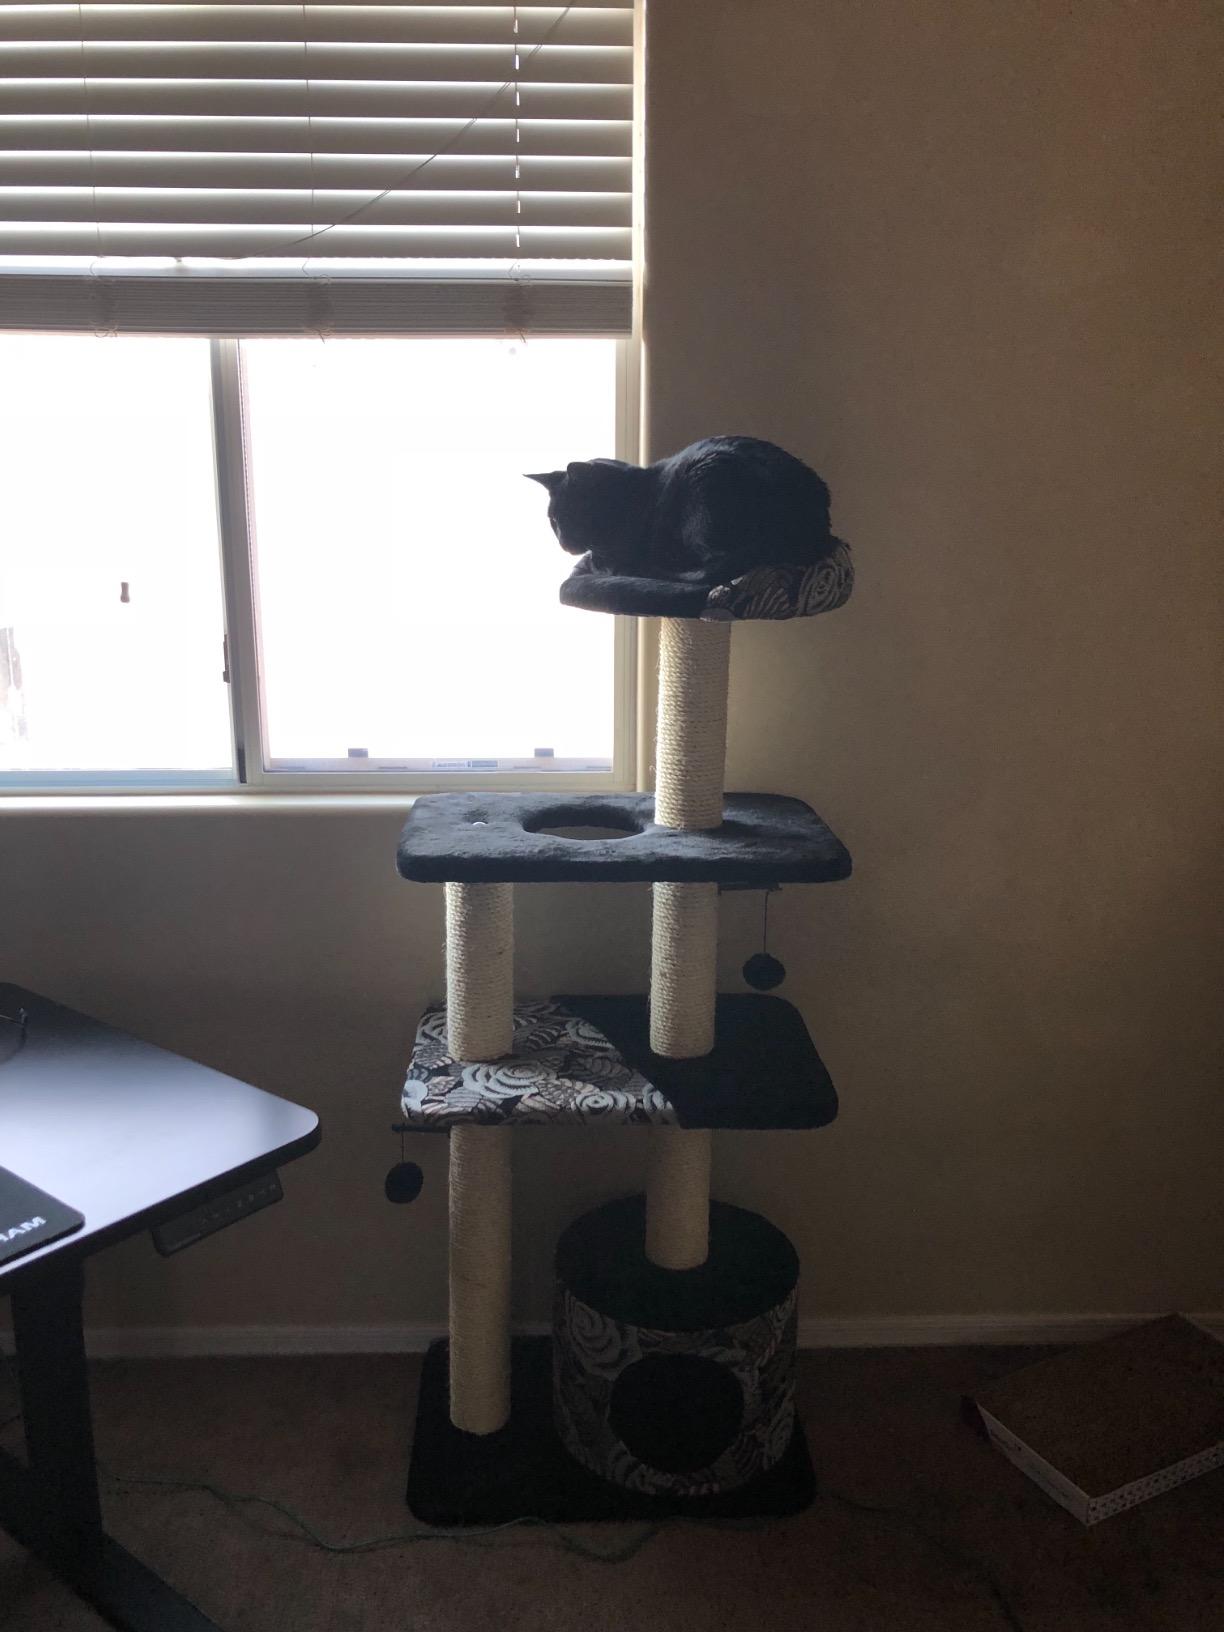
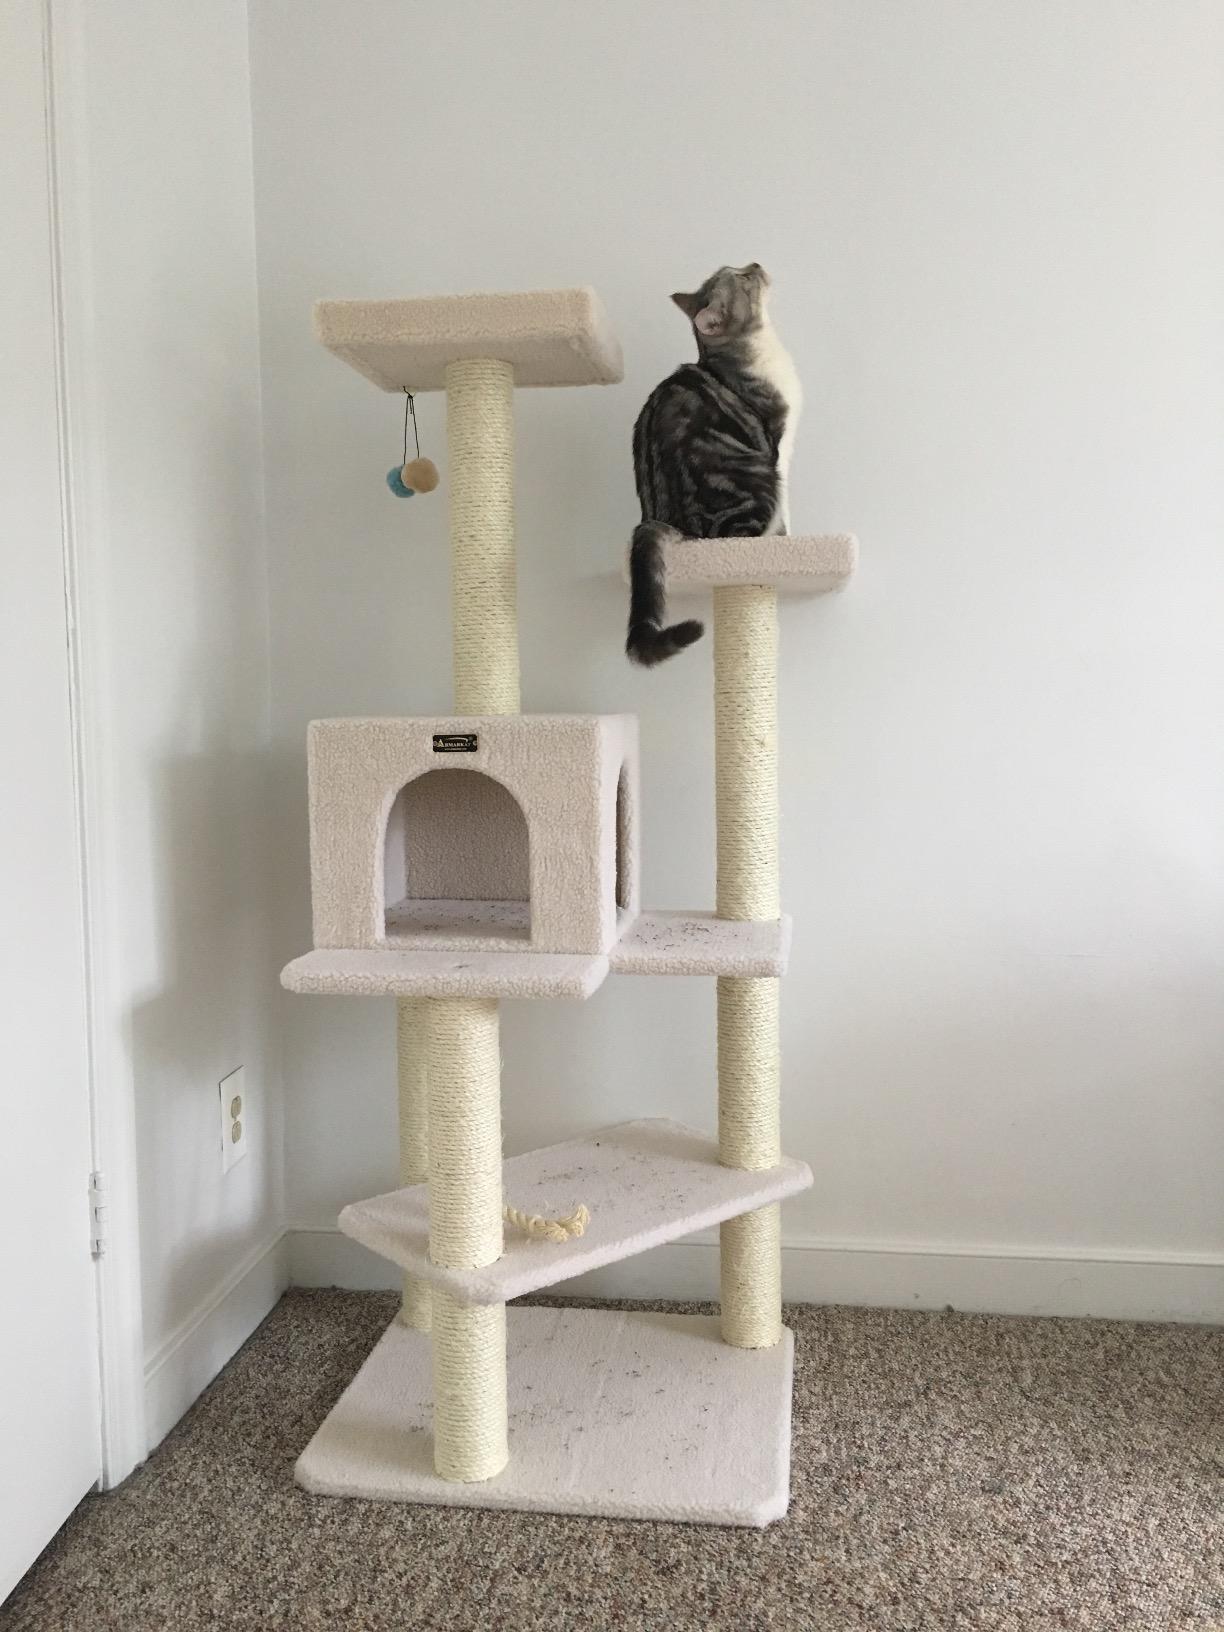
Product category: items_cat tree
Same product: no